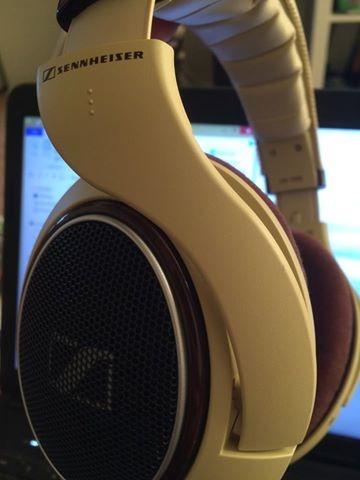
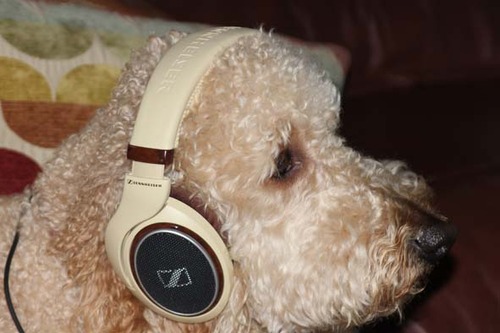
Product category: headphones
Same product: yes